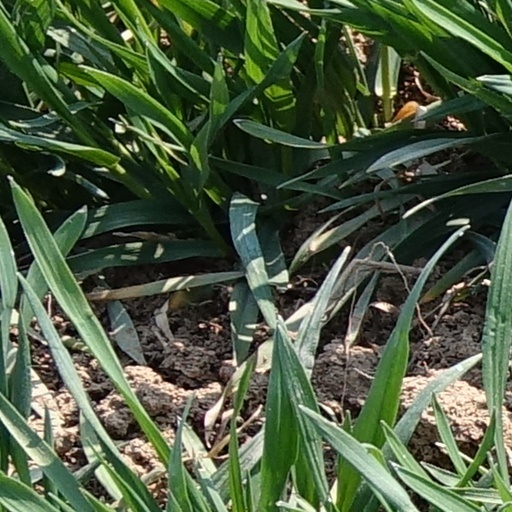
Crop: wheat